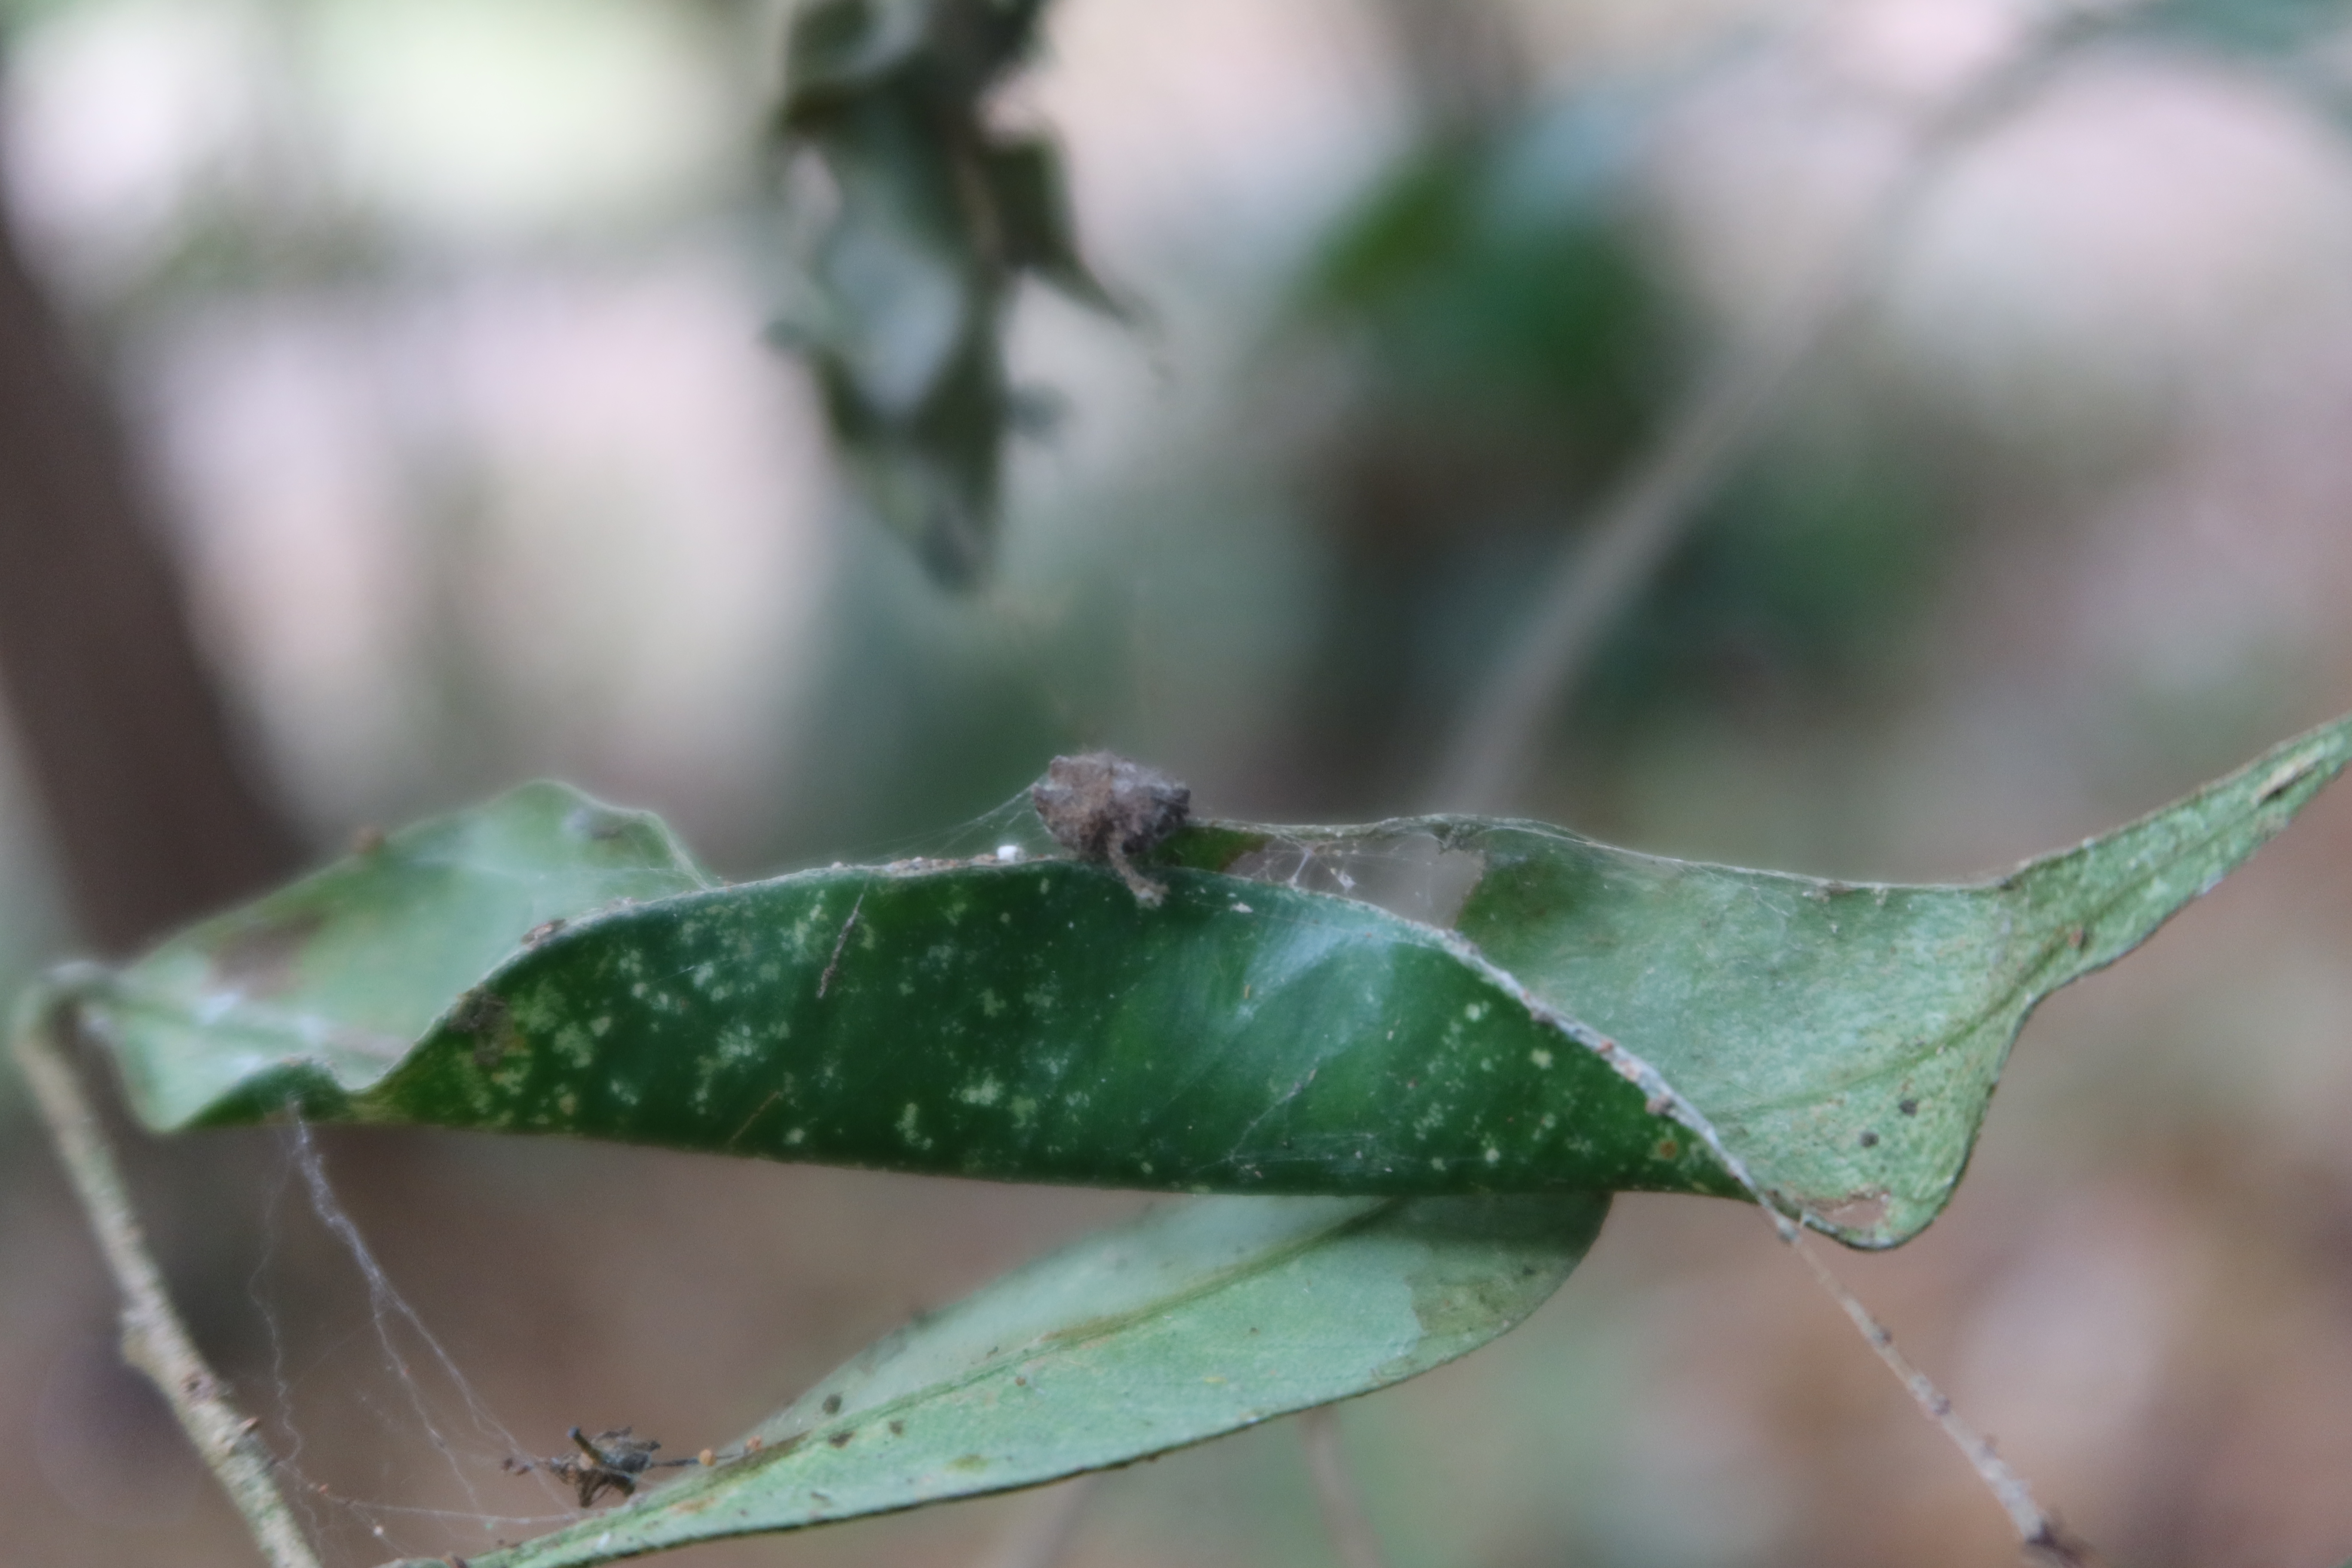
Label: Spiders